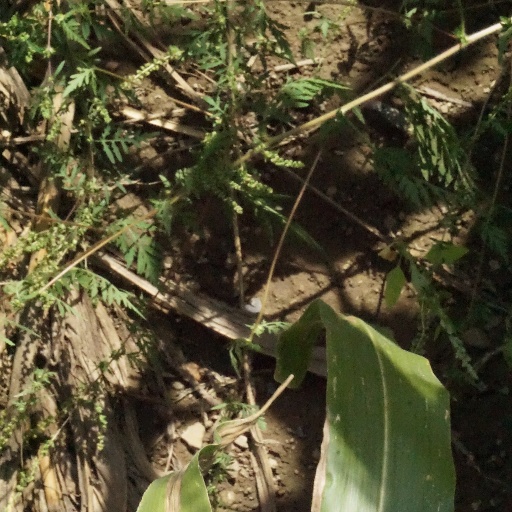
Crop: maize; corn